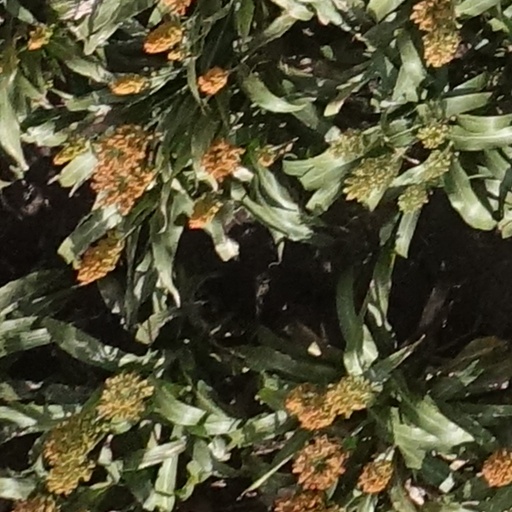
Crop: sorghum